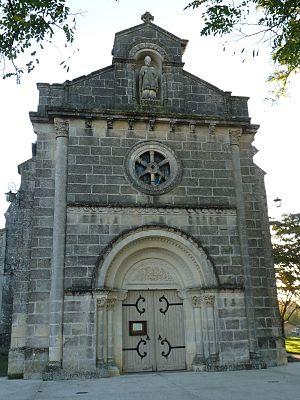
Eglise de Laruscade, Gironde, France
Laruscade est une commune du Sud-Ouest de la France, située dans le département de la Gironde.